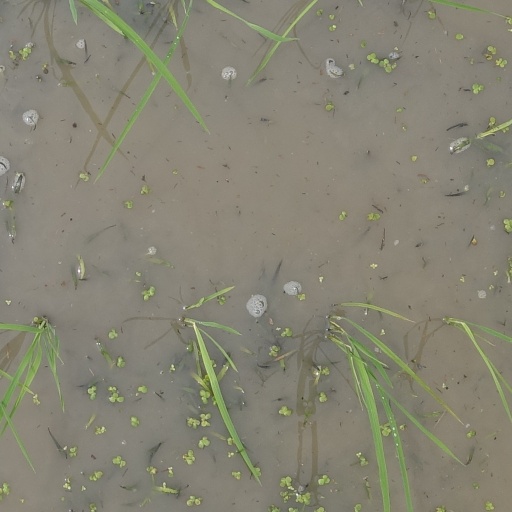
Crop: rice